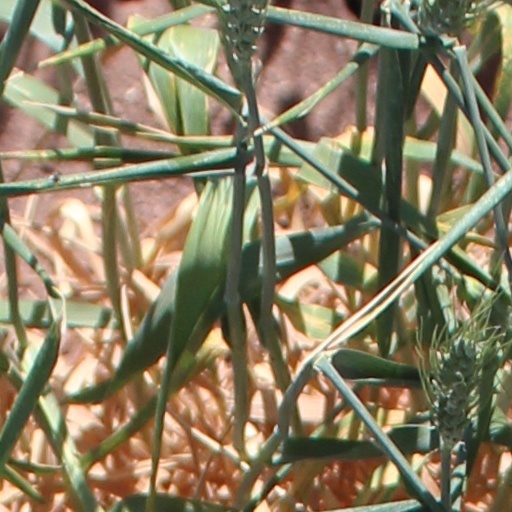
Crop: wheat